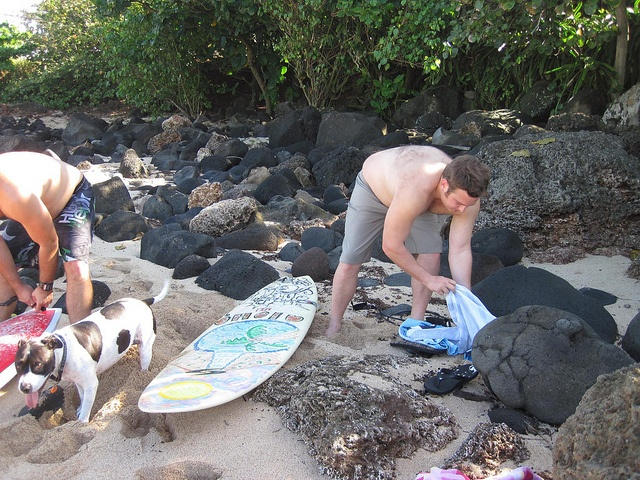
two men with no shirts next to a dog and a surfboard
Two people and dog standing on the beach near surfboards.
A man folding his towel on the beach while his dog stands in the sand.
Two men one in gray shorts is putting things into a bag and has a surf board and another guy is wearing blue and black shorts with a red surf board and a black and white dog.
a person near a surf board and a dog near by